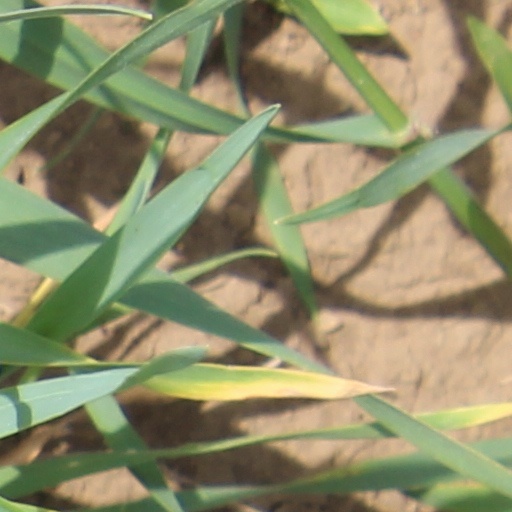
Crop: wheat